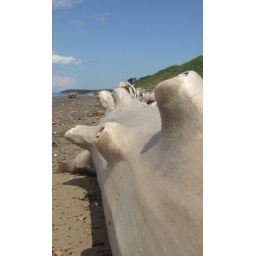
A long dead tree lying on the beach in New-Brunswick.